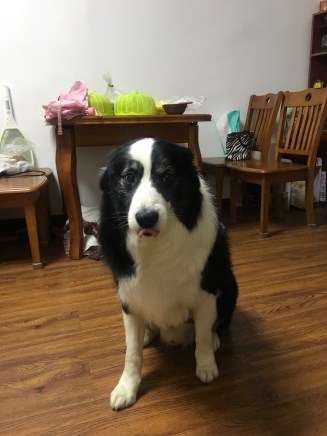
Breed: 2594-n000109-Border_collie